Anne Devlin

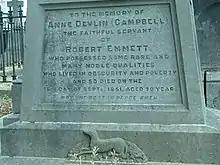
Headstone of Anne Devlin, Glasnevin, Dublin

Her importance and central role in the conspiracy was noted and Devlin was interrogated in Dublin Castle by Henry Charles Sirr (the Dublin police chief who in 1798 had fired the fatal shot in the arrest of Lord Edward Fitzgerald). Resisting both threats and inducements to inform on Emmet, she was taken to Kilmainham Gaol, where Emmet, who was offering no defence in his own case, urged her to testify against him in order to save herself. In addition to her own brutal treatment, her entire family was jailed in an effort to break her resulting in the illness and death of her nine-year-old brother. But she consistently refused to cooperate.